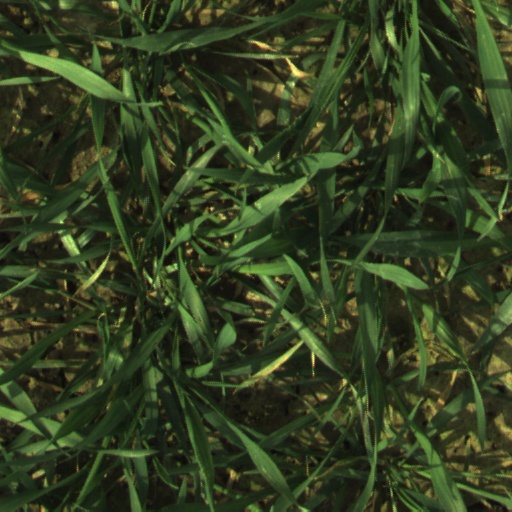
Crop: wheat